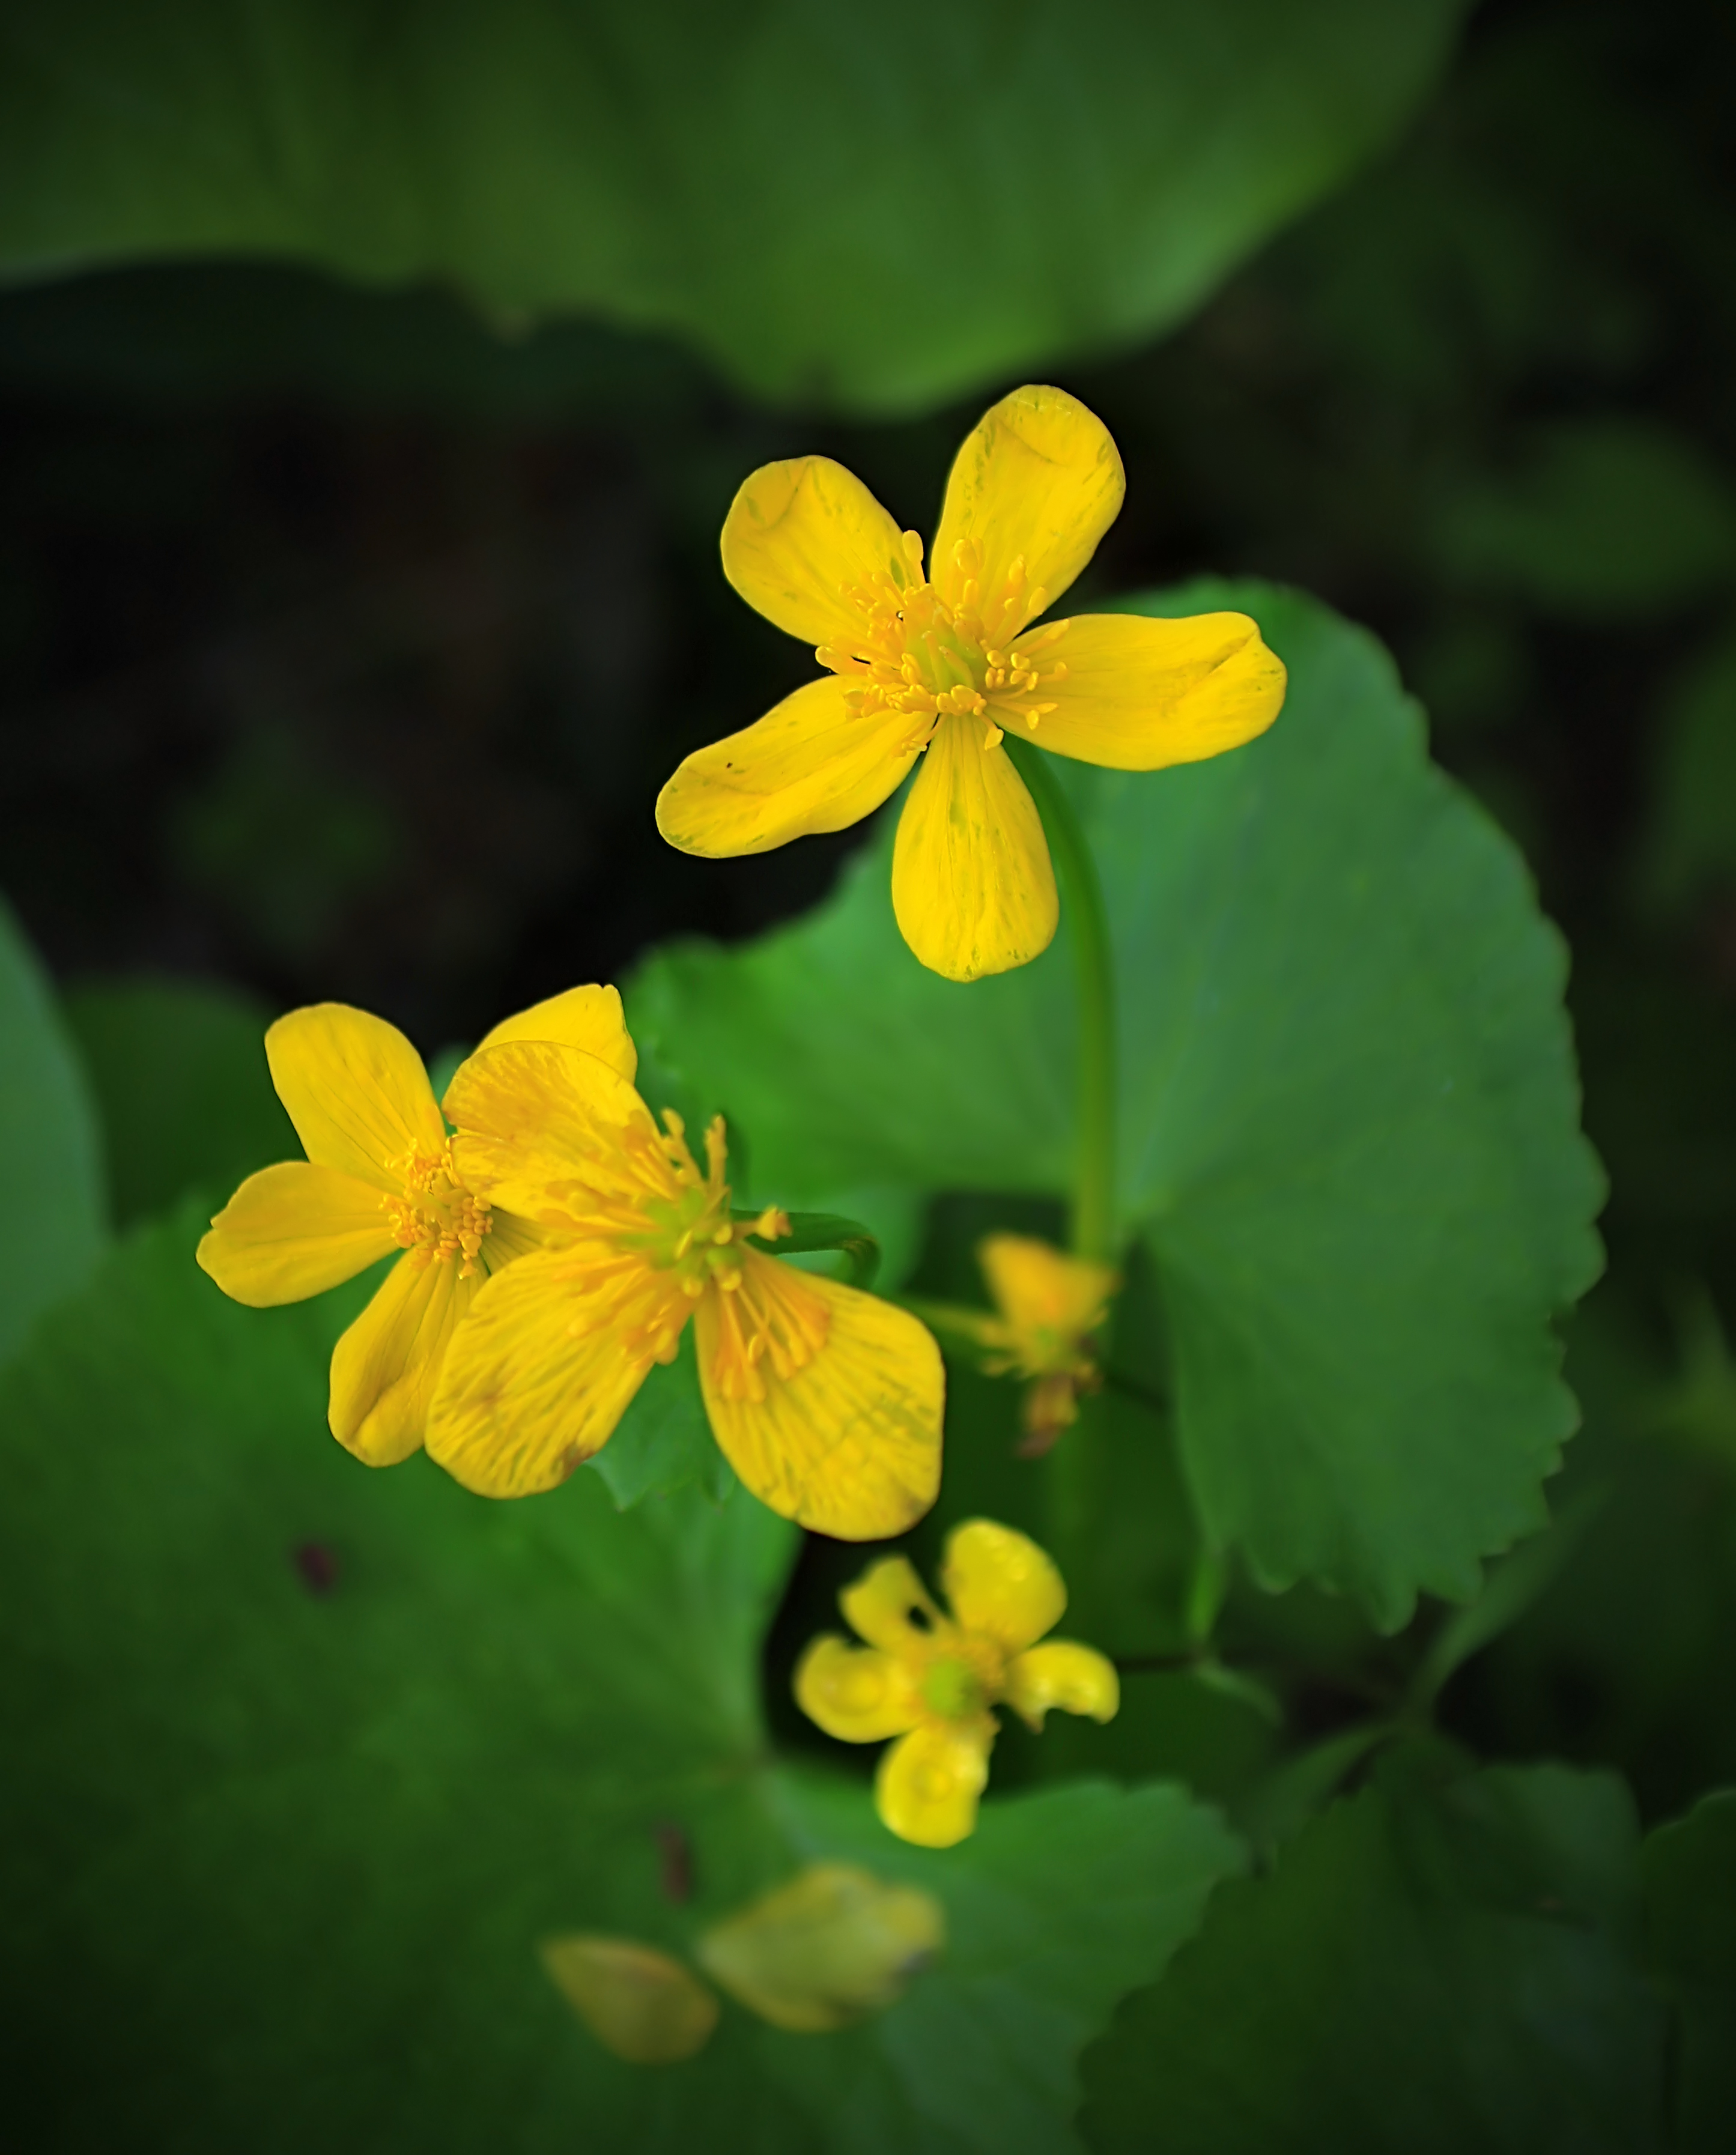
nature, blossom, plant, hiking, leaf, flower, petal, spring, green, macro, botany, yellow, flora, plants, wildflower, flowers, creativecommons, vegetation, wildflowers, pennsylvania, lancastercounty, riverhills, marshmarigolds, macro photography, flowering plant, annual plant, land plant, chelidonium, lancastercountyconservancy, ferncliffnaturepreserve, ferncliffwildflowerandwildlifepreserve, ferncliffwildlifeandnaturepreserve, calthapalustris